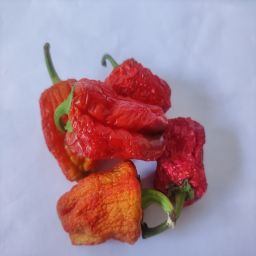
Crop: Bell Pepper
Quality: Dried